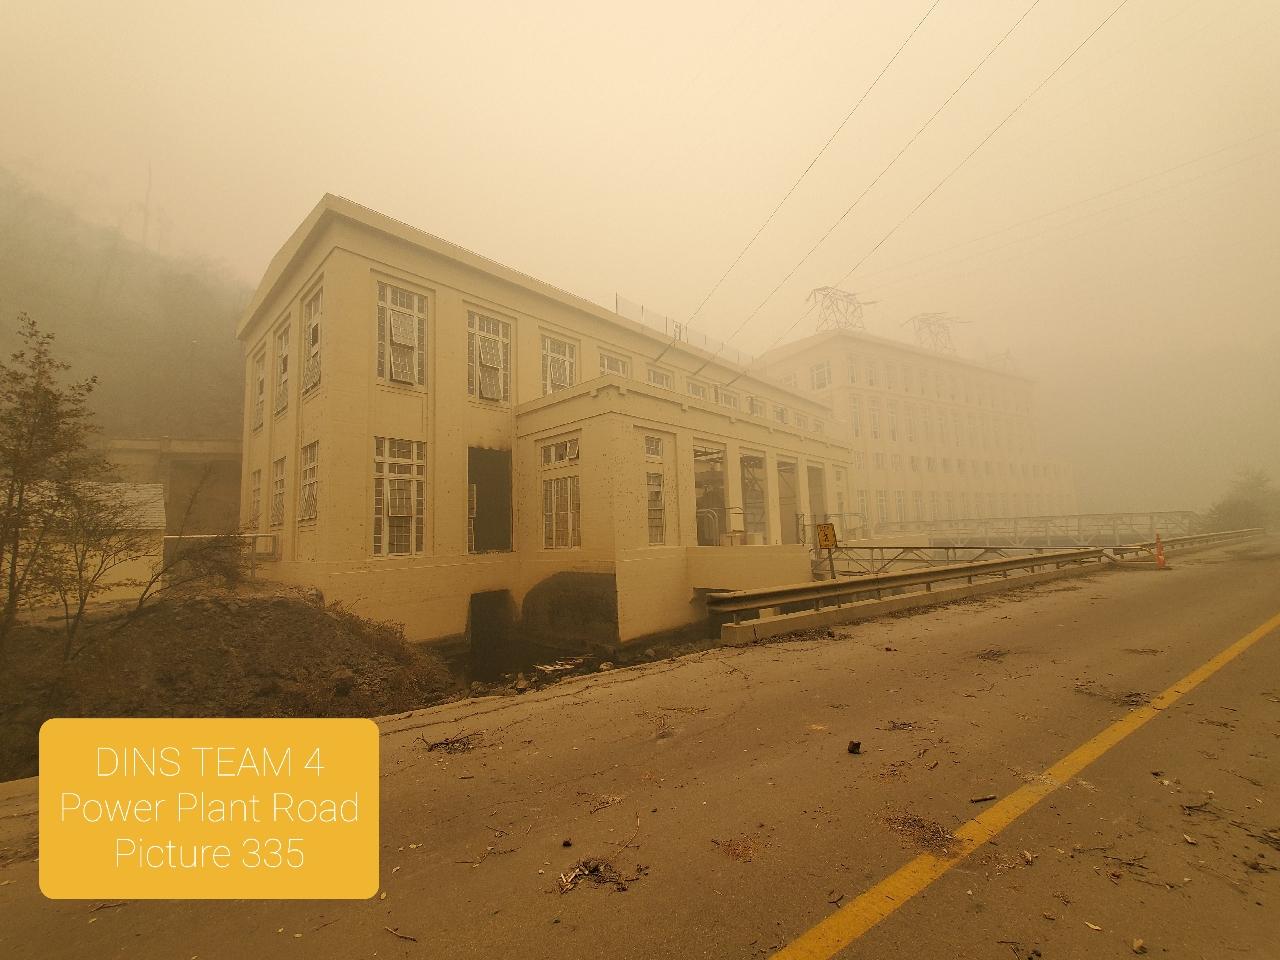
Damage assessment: minor